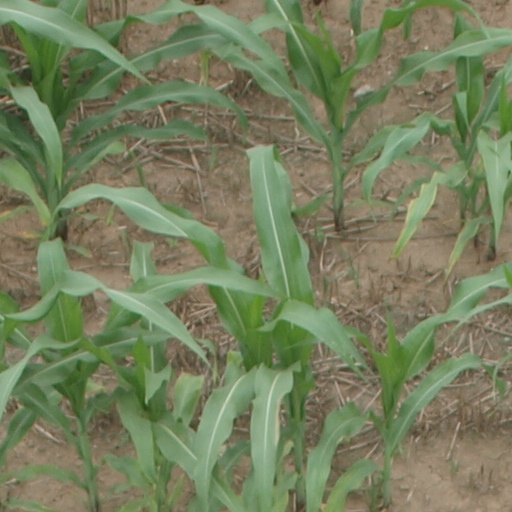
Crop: maize; corn